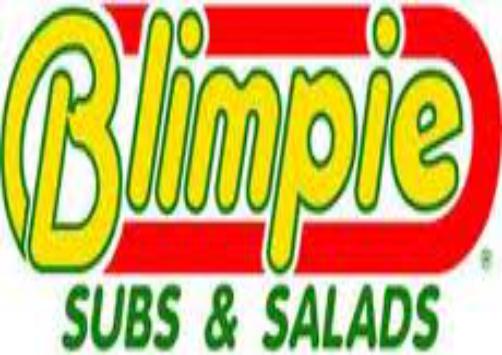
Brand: Blimpie
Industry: Food